Obrigheim

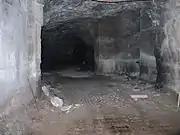
Shaft Brasse in 2012

In October 2014 Achim Walter (FDP) was elected the new mayor. He is the successor of Roland Lauer (CDU), he was 24 years in office.